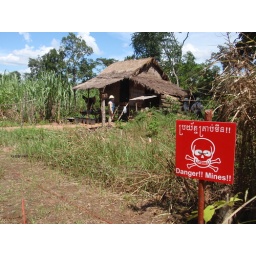
An anti-tank mine was located by HALO 20m from this house along an old road alignment